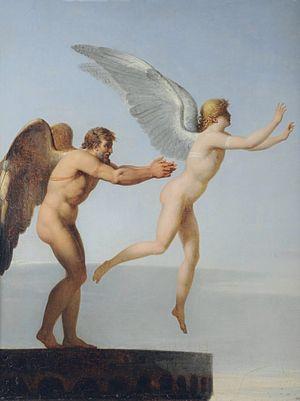
Fun Home est une bande dessinée autobiographique d'Alison Bechdel, parue en 2006.
Dédale est un personnage de la mythologie grecque. Cet Athénien était un descendant de la famille royale issue d'Érichthonios. Il est principalement connu pour être un inventeur, un sculpteur, un architecte, un forgeron dont le talent était exceptionnel. Il est loué par beaucoup d’auteurs, latins et grecs pour son génie esthétique et ingéniosité technique. Son œuvre la plus célèbre est le labyrinthe qui a abrité le Minotaure et le nom commun « dédale » en est issu par antonomase.
L'histoire de l'aviation peut se diviser en six périodes :
Dans la mythologie grecque, Icare est le fils de l'architecte athénien Dédale et de Naupacté, une esclave crétoise. Il est connu principalement pour être mort après avoir volé trop près du Soleil alors qu'il s'échappait du labyrinthe avec des ailes créées par son père avec de la cire et des plumes.